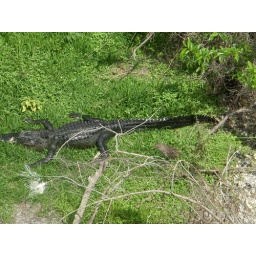
i got this shot using my optical zoom lens. we were up in the tower when we spotted this monster.